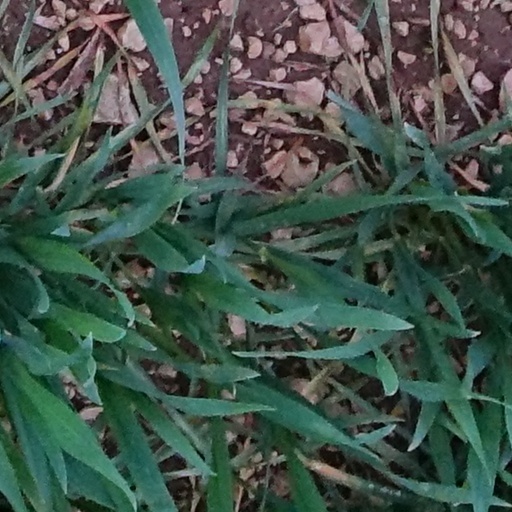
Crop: wheat